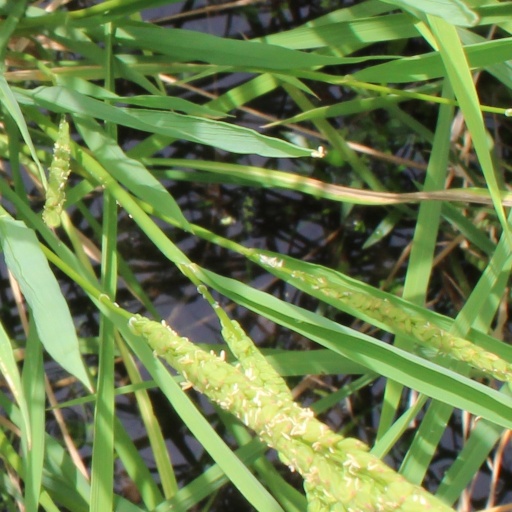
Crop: rice